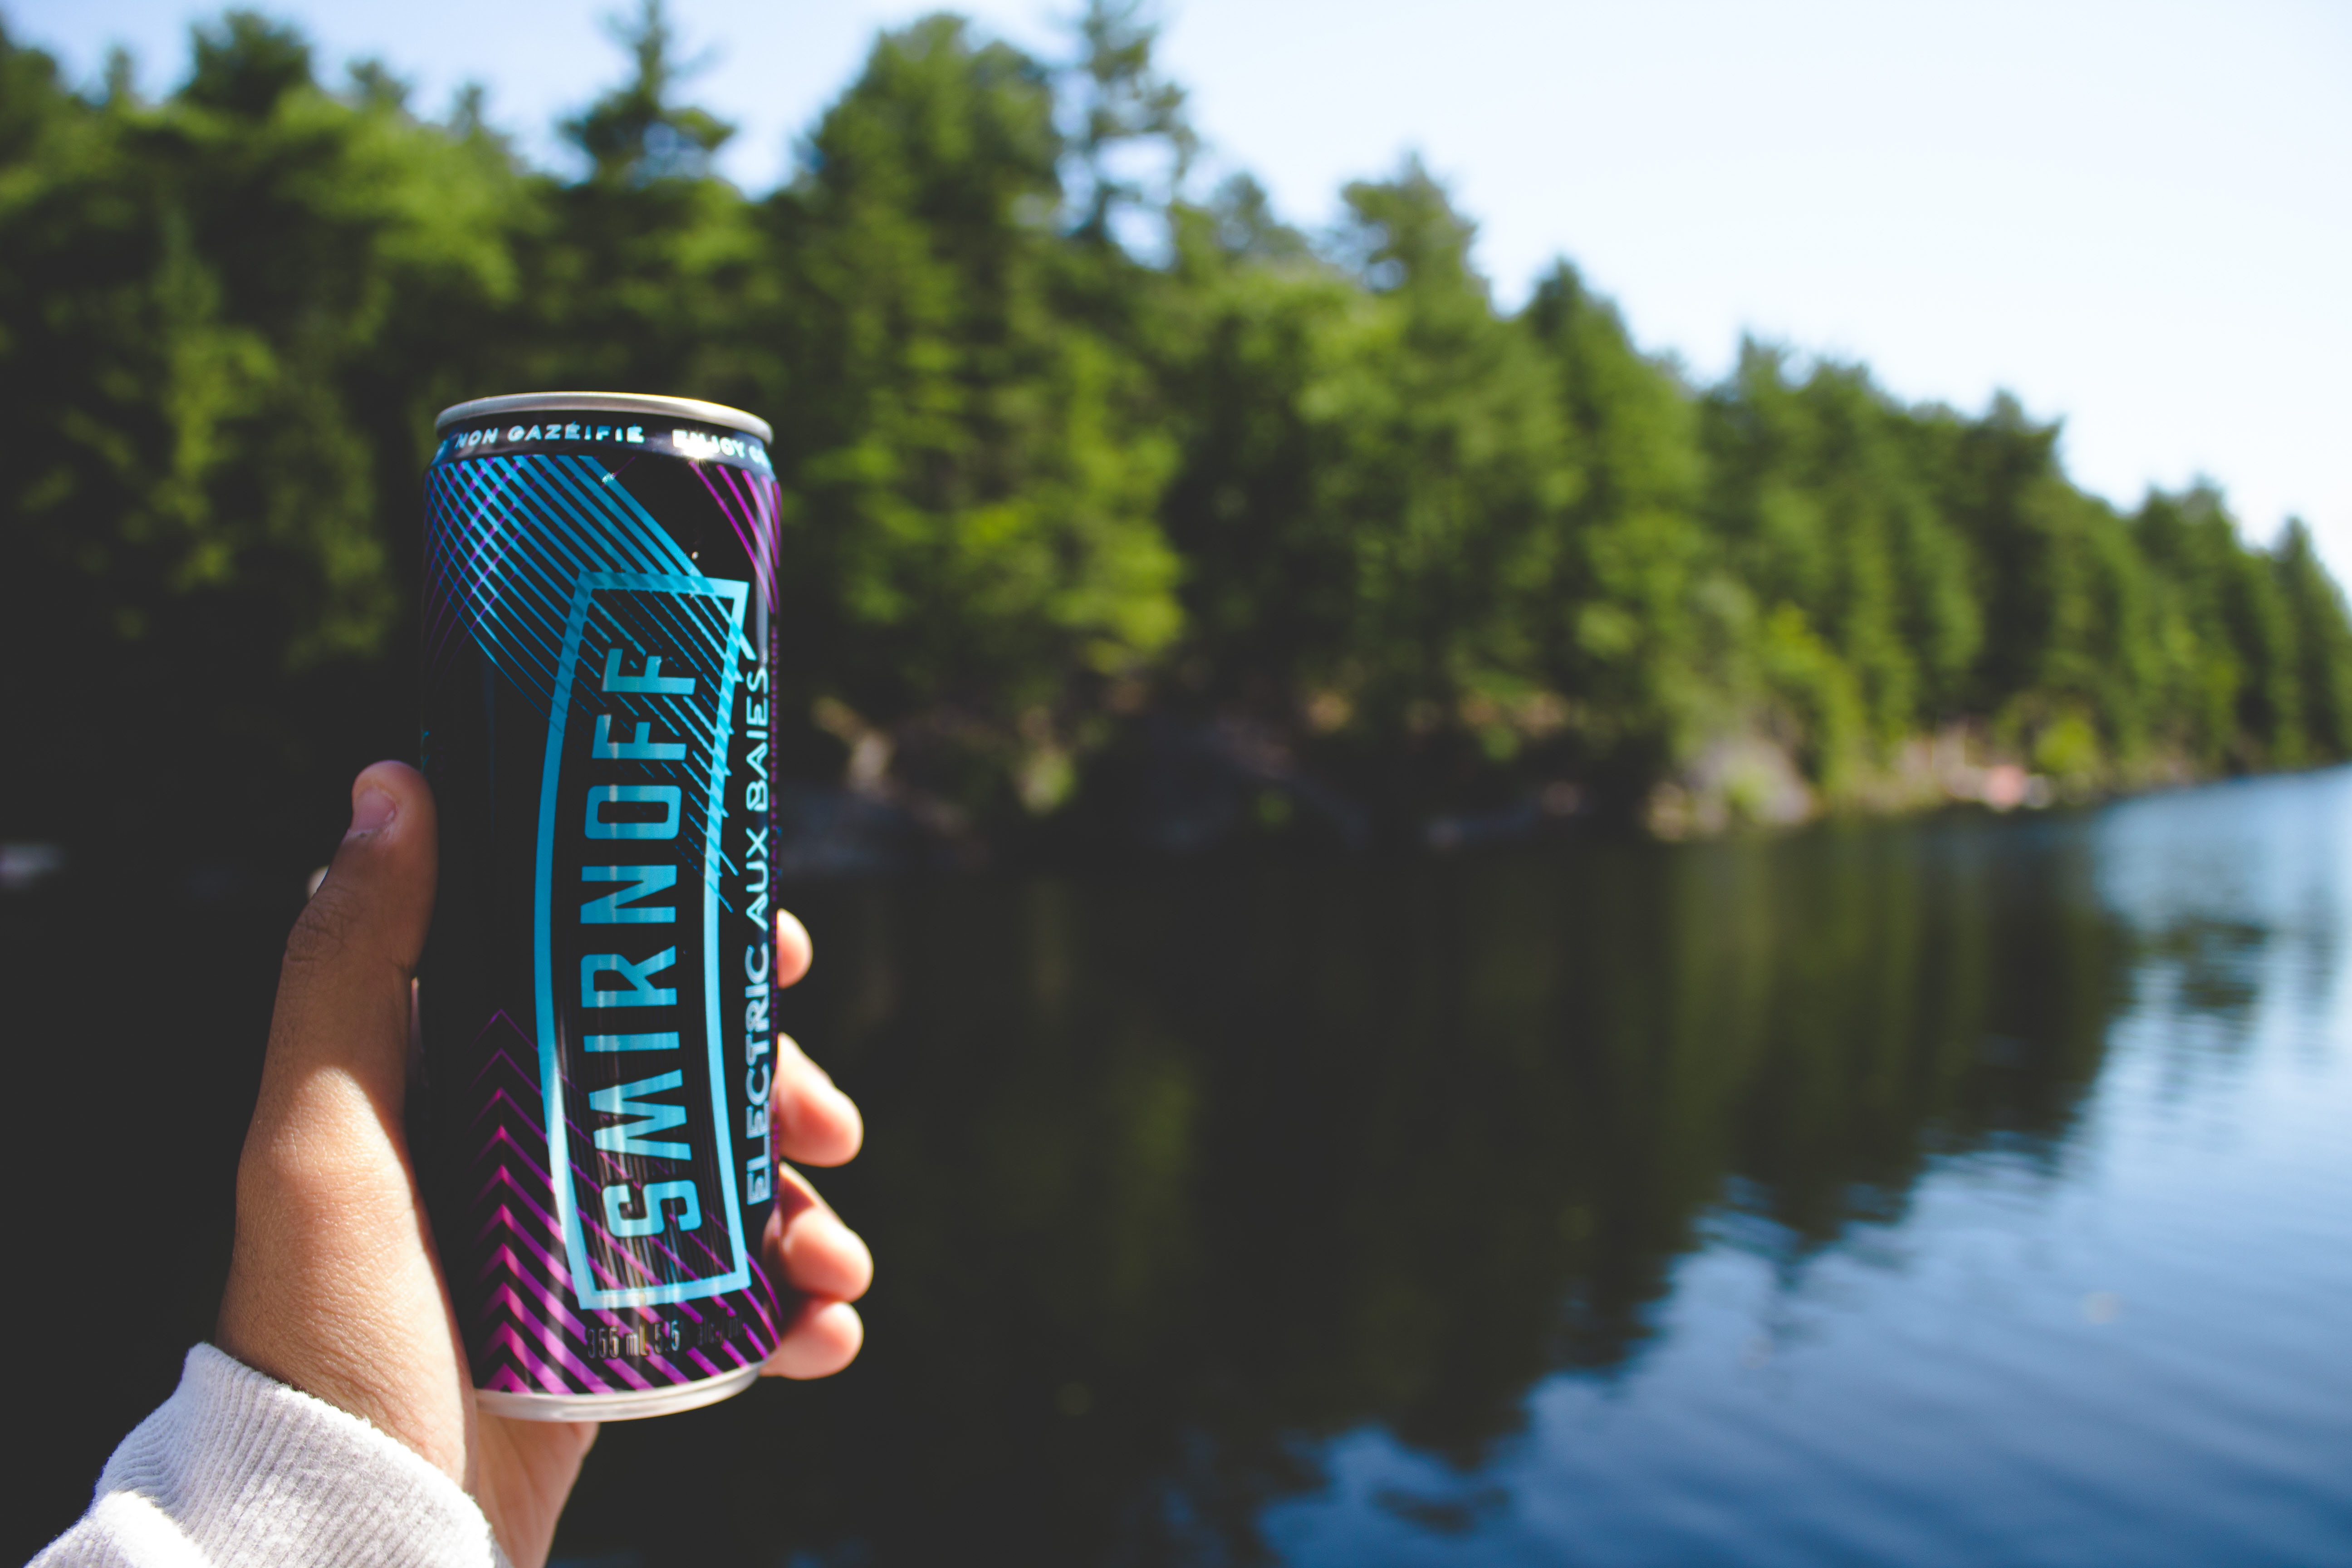
water, reflection, blue